Albany–Rensselaer station

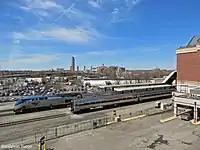
Two Amtrak trains at Albany–Rensselaer station, as viewed from the parking deck over the platforms

The two floor station features a large main lobby that contains a coffee shop, a newsstand, and a post office. Trains call at two high-level island platforms serving two tracks in each direction. The platforms are connected to the main building by an aerial walkway that is accessed by stairs, escalator and elevator. Each platform can accommodate up to 7 Amfleet cars, not including an engine.